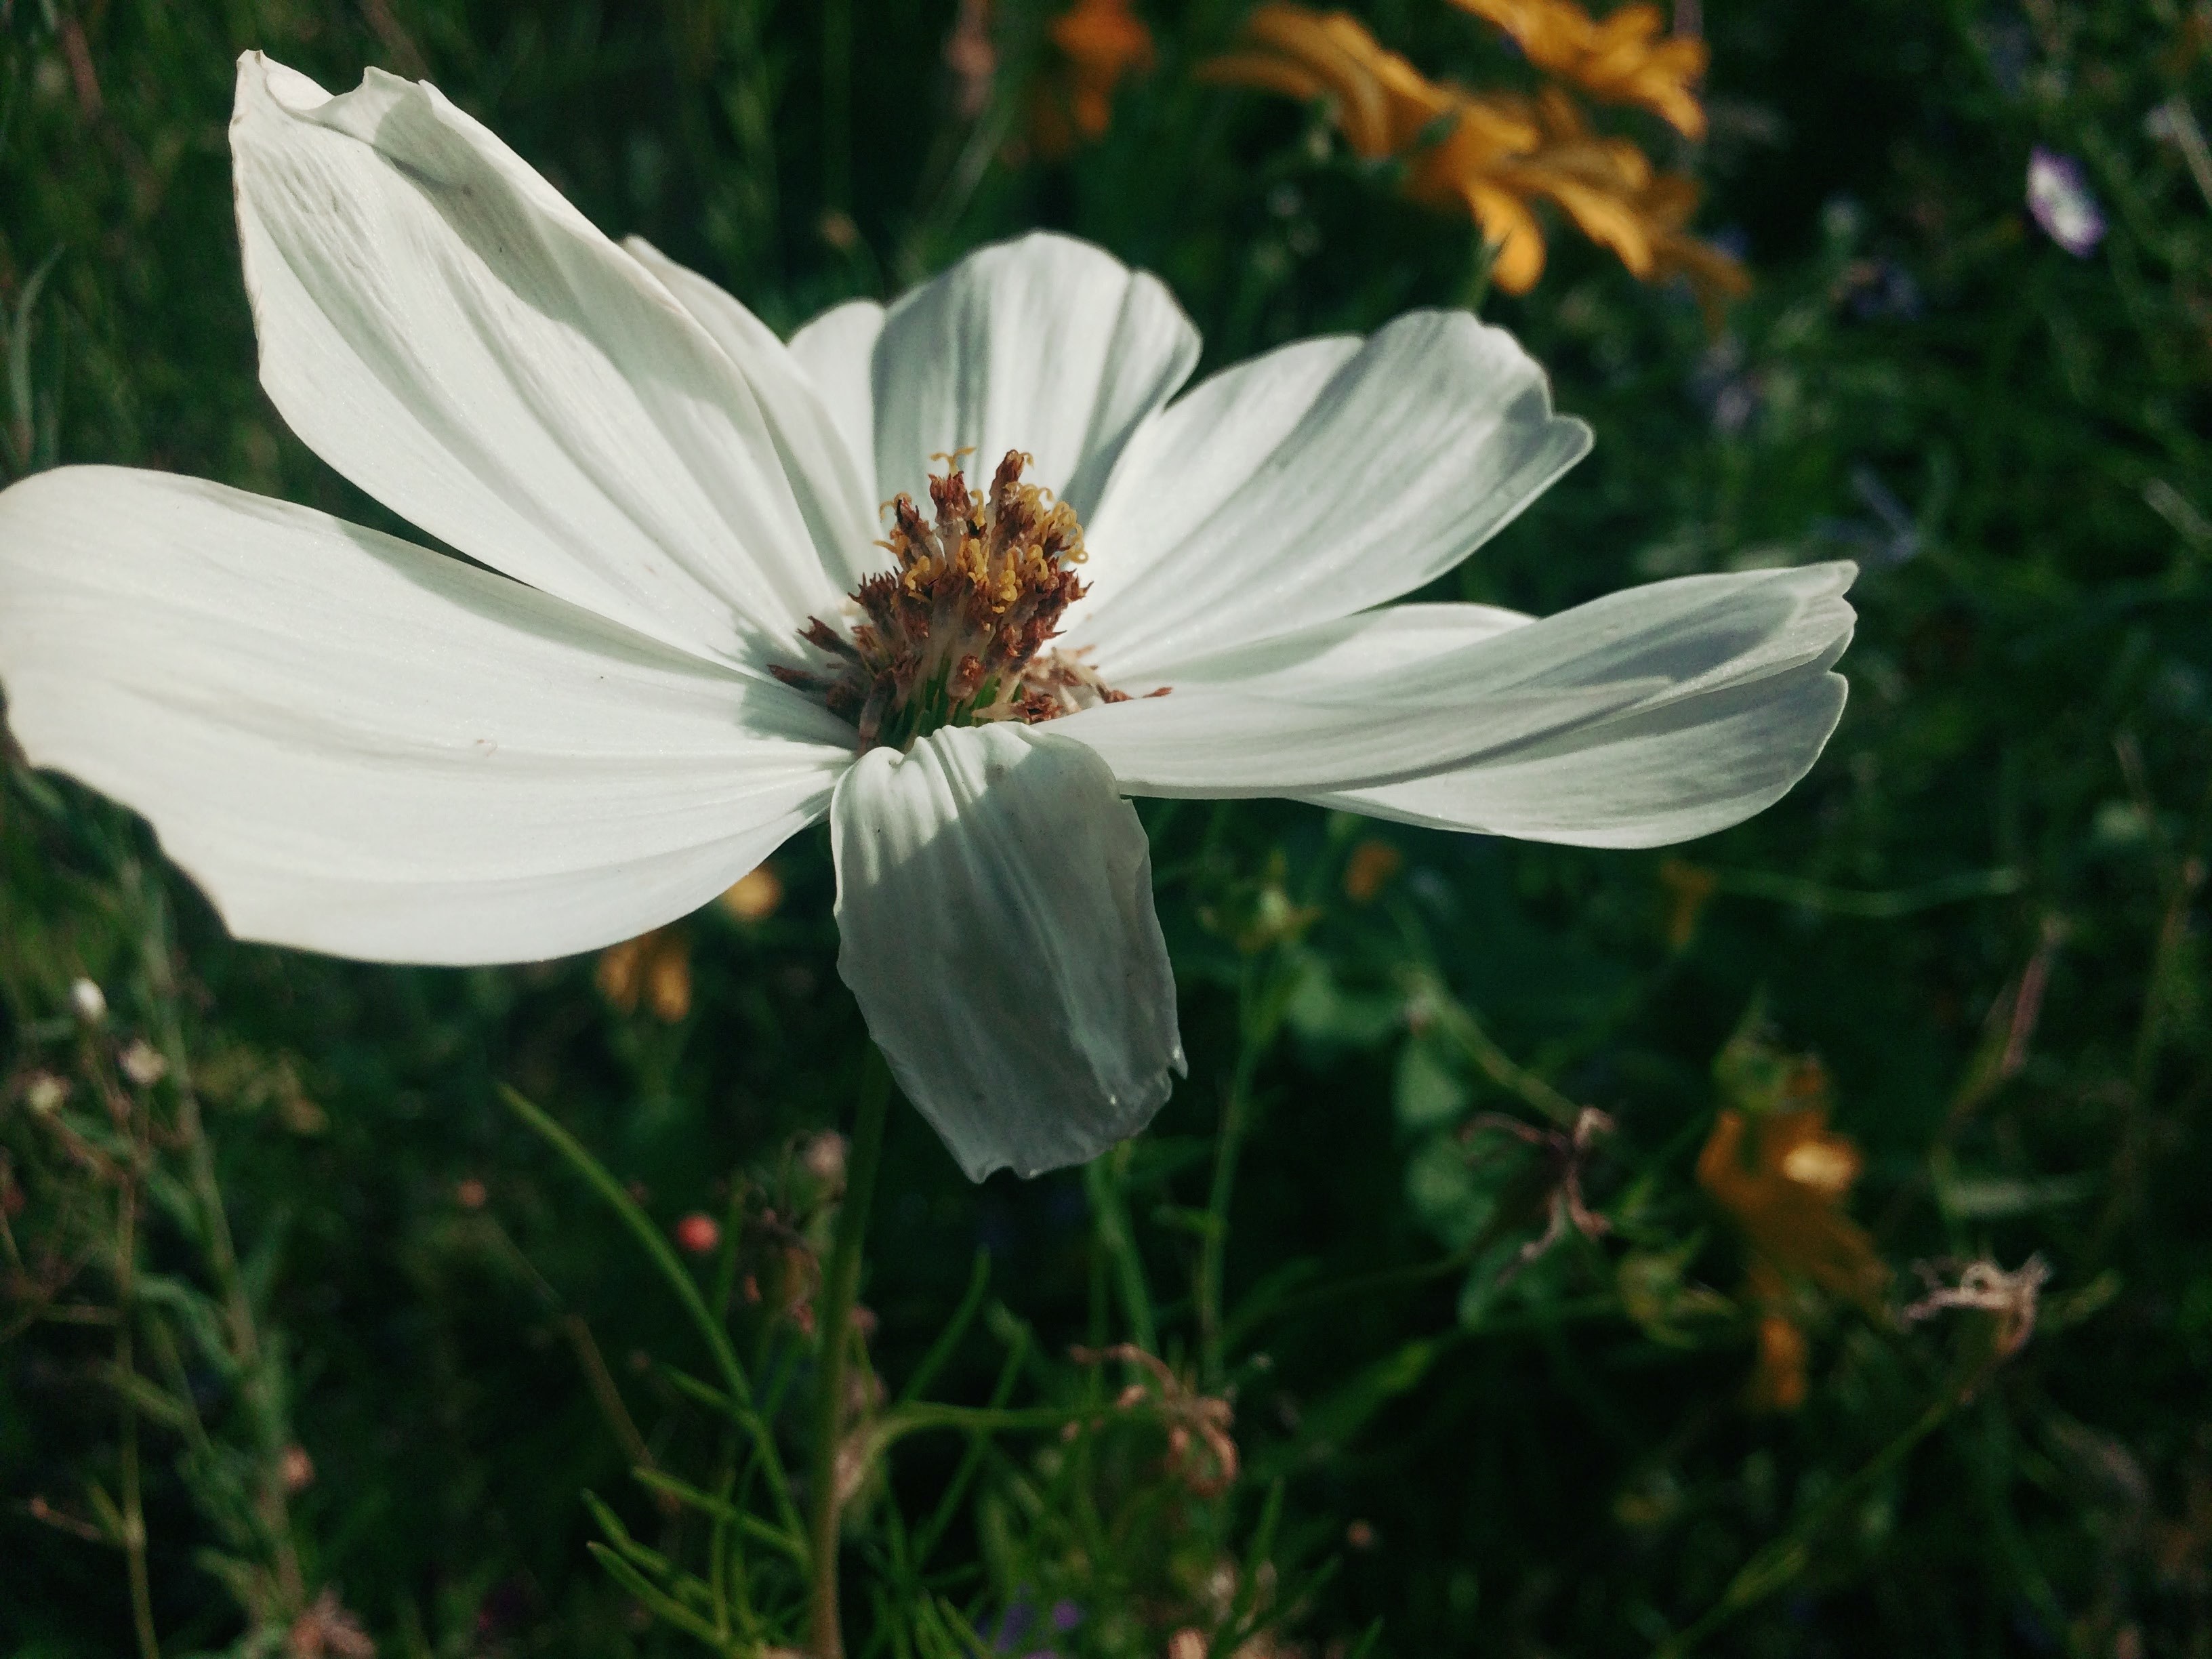
flower, nature, flora, plant, garden cosmos, botany, macro photography, oxeye daisy, blossom, land plant, petal, meadow, wildflower, daisy family, daisy, leaf, flowering plant, sunlight